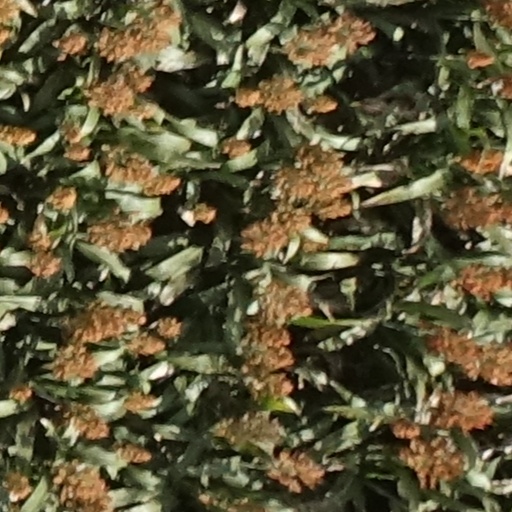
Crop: sorghum